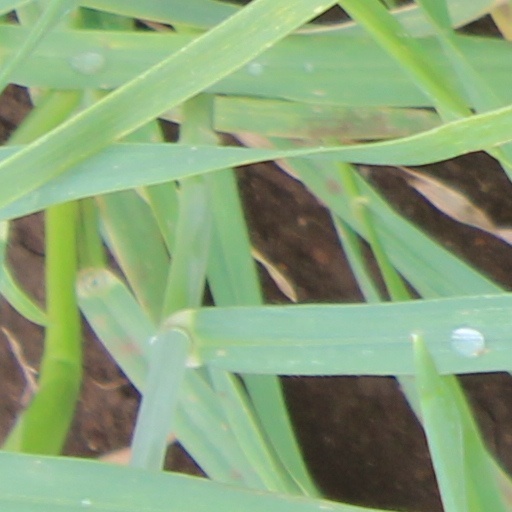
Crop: wheat